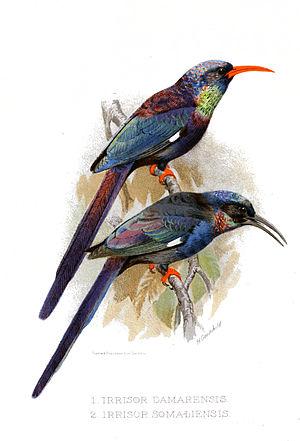
L'Irrisor damara est une espèce d'oiseaux de la famille des Phoeniculidae.